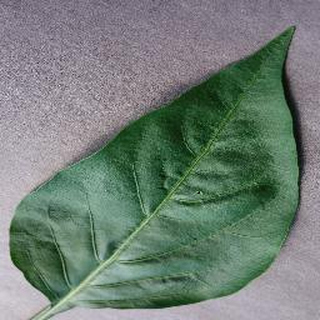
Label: healthy_bell_pepper